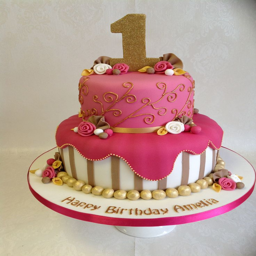
a sophisticated pink and gold cake for person